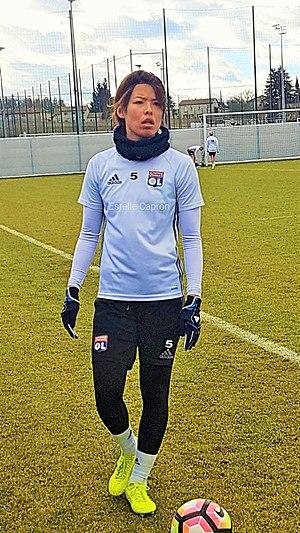
Saki Kumagai (熊谷紗希) à l'entraînement avec l'Olympique lyonnais en 2017.
Saki Kumagai, née le 17 octobre 1990 à Sapporo, est une footballeuse internationale japonaise évoluant aux postes de défenseur central et de milieu défensif avec l'Olympique lyonnais. Formée au lycée Tokiwagi Gakuen de Sendai, elle signe son premier contrat professionnel en 2009 avec les Urawa Red Diamonds avant de s'expatrier en Europe en s'engageant avec le FFC Francfort en 2011, puis avec l'Olympique lyonnais en 2013.